Land mines in the Falkland Islands

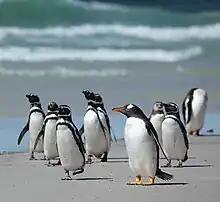
Magellanic and gentoo penguins on the Falklands

Many of the mines laid were well preserved and remained active and dangerous for decades. Around 80% of mines were in sandy or peat areas and so individual mines, which could have moved from the location originally laid, were hard to spot. The mine fields were signed and fenced, maps were issued and all visitors to the islands briefed on the dangers. As human access had been prevented to these areas they became de facto nature reserves, popular with Magellanic and gentoo penguins who were not heavy enough to trigger the mines. Native flora also thrived in the mine fields. The UK government stated that the socio-economic impact of the land mines on the Falklands was negligible. No civilians, not involved in mine clearing work, have ever been wounded by land mines in the Falklands.